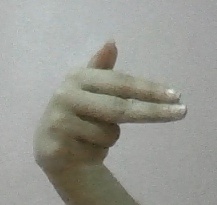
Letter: ghain